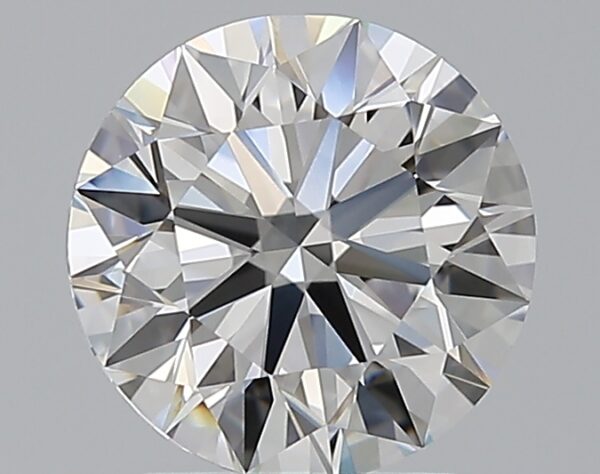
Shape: round
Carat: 1.79
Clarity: VVS1
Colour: E
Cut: EX
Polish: EX
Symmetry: EX
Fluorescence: N
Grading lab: GIA
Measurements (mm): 7.73 x 7.78 x 4.8